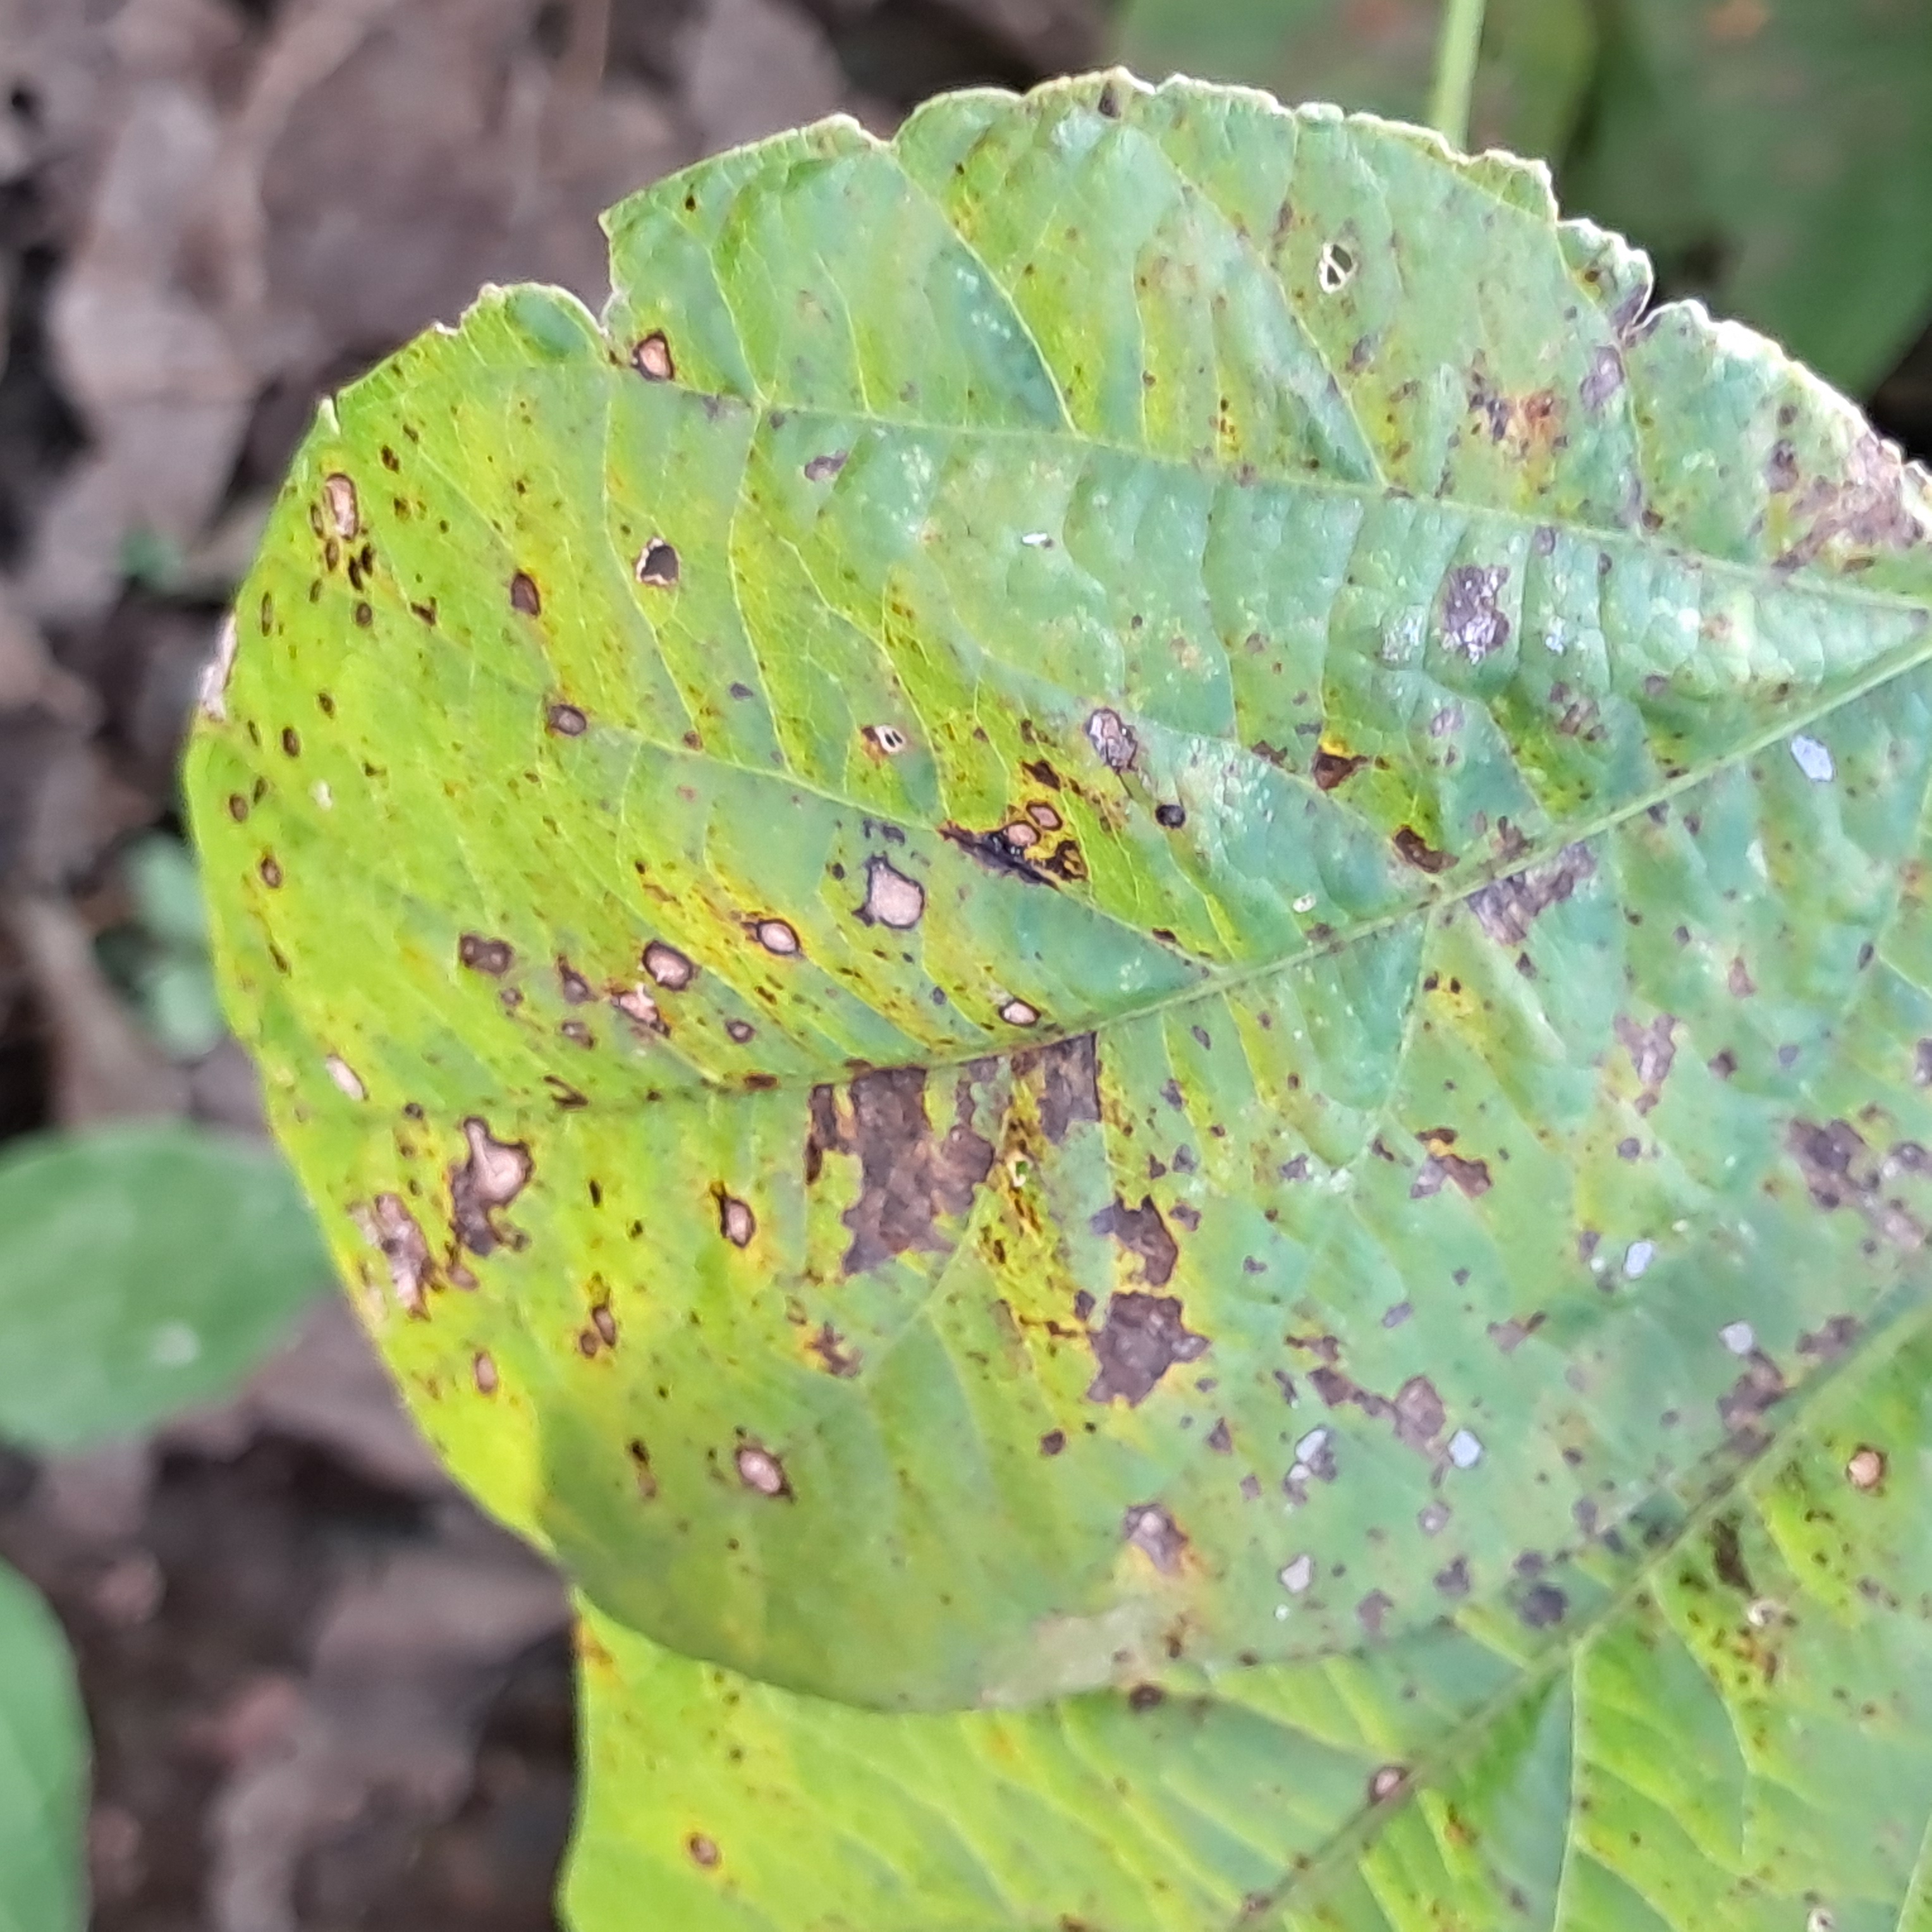
Label: Rust